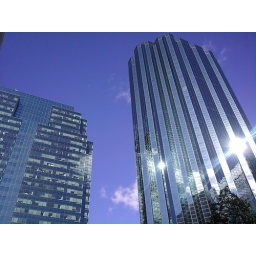
Both are reflecting the blue sky above